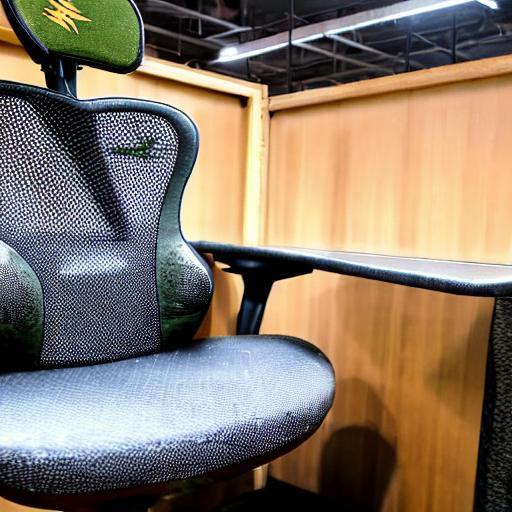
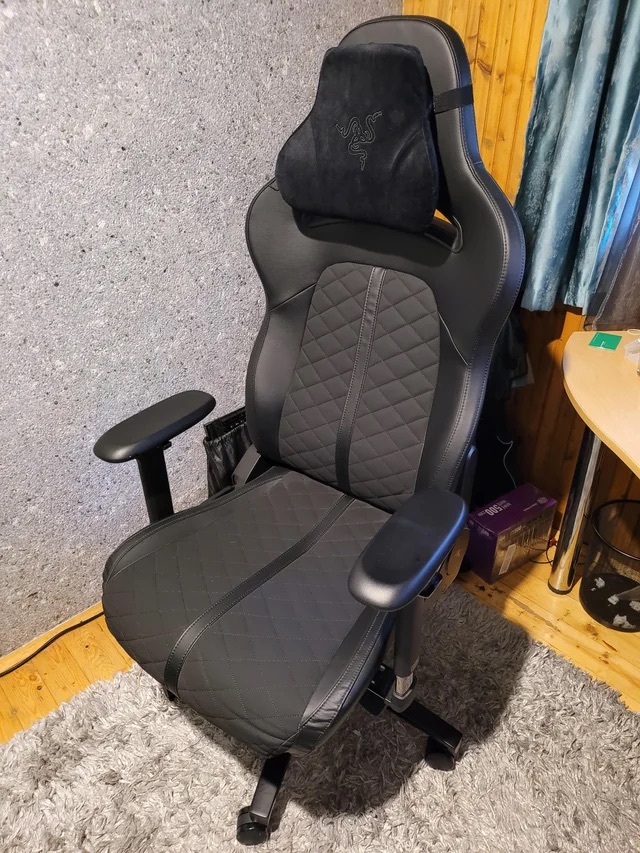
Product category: items_chair
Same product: no